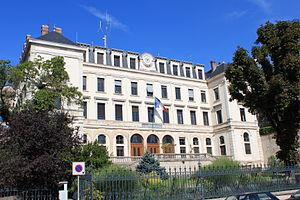
Mâcon, Saône-et-Loire, Bourgogne, France
Cet article recense les hôtels de préfecture des subdivisions territoriales françaises, c'est-à-dire les édifices hébergeant les services des préfectures en France.
Mâcon est une commune française, capitale du Mâconnais, préfecture du département de Saône-et-Loire, dans la région Bourgogne-Franche-Comté.